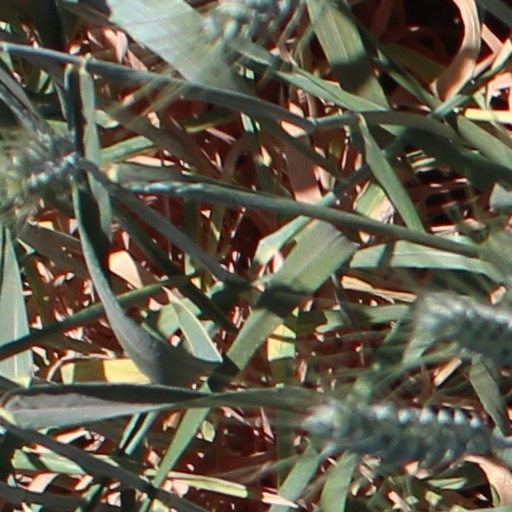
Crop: wheat